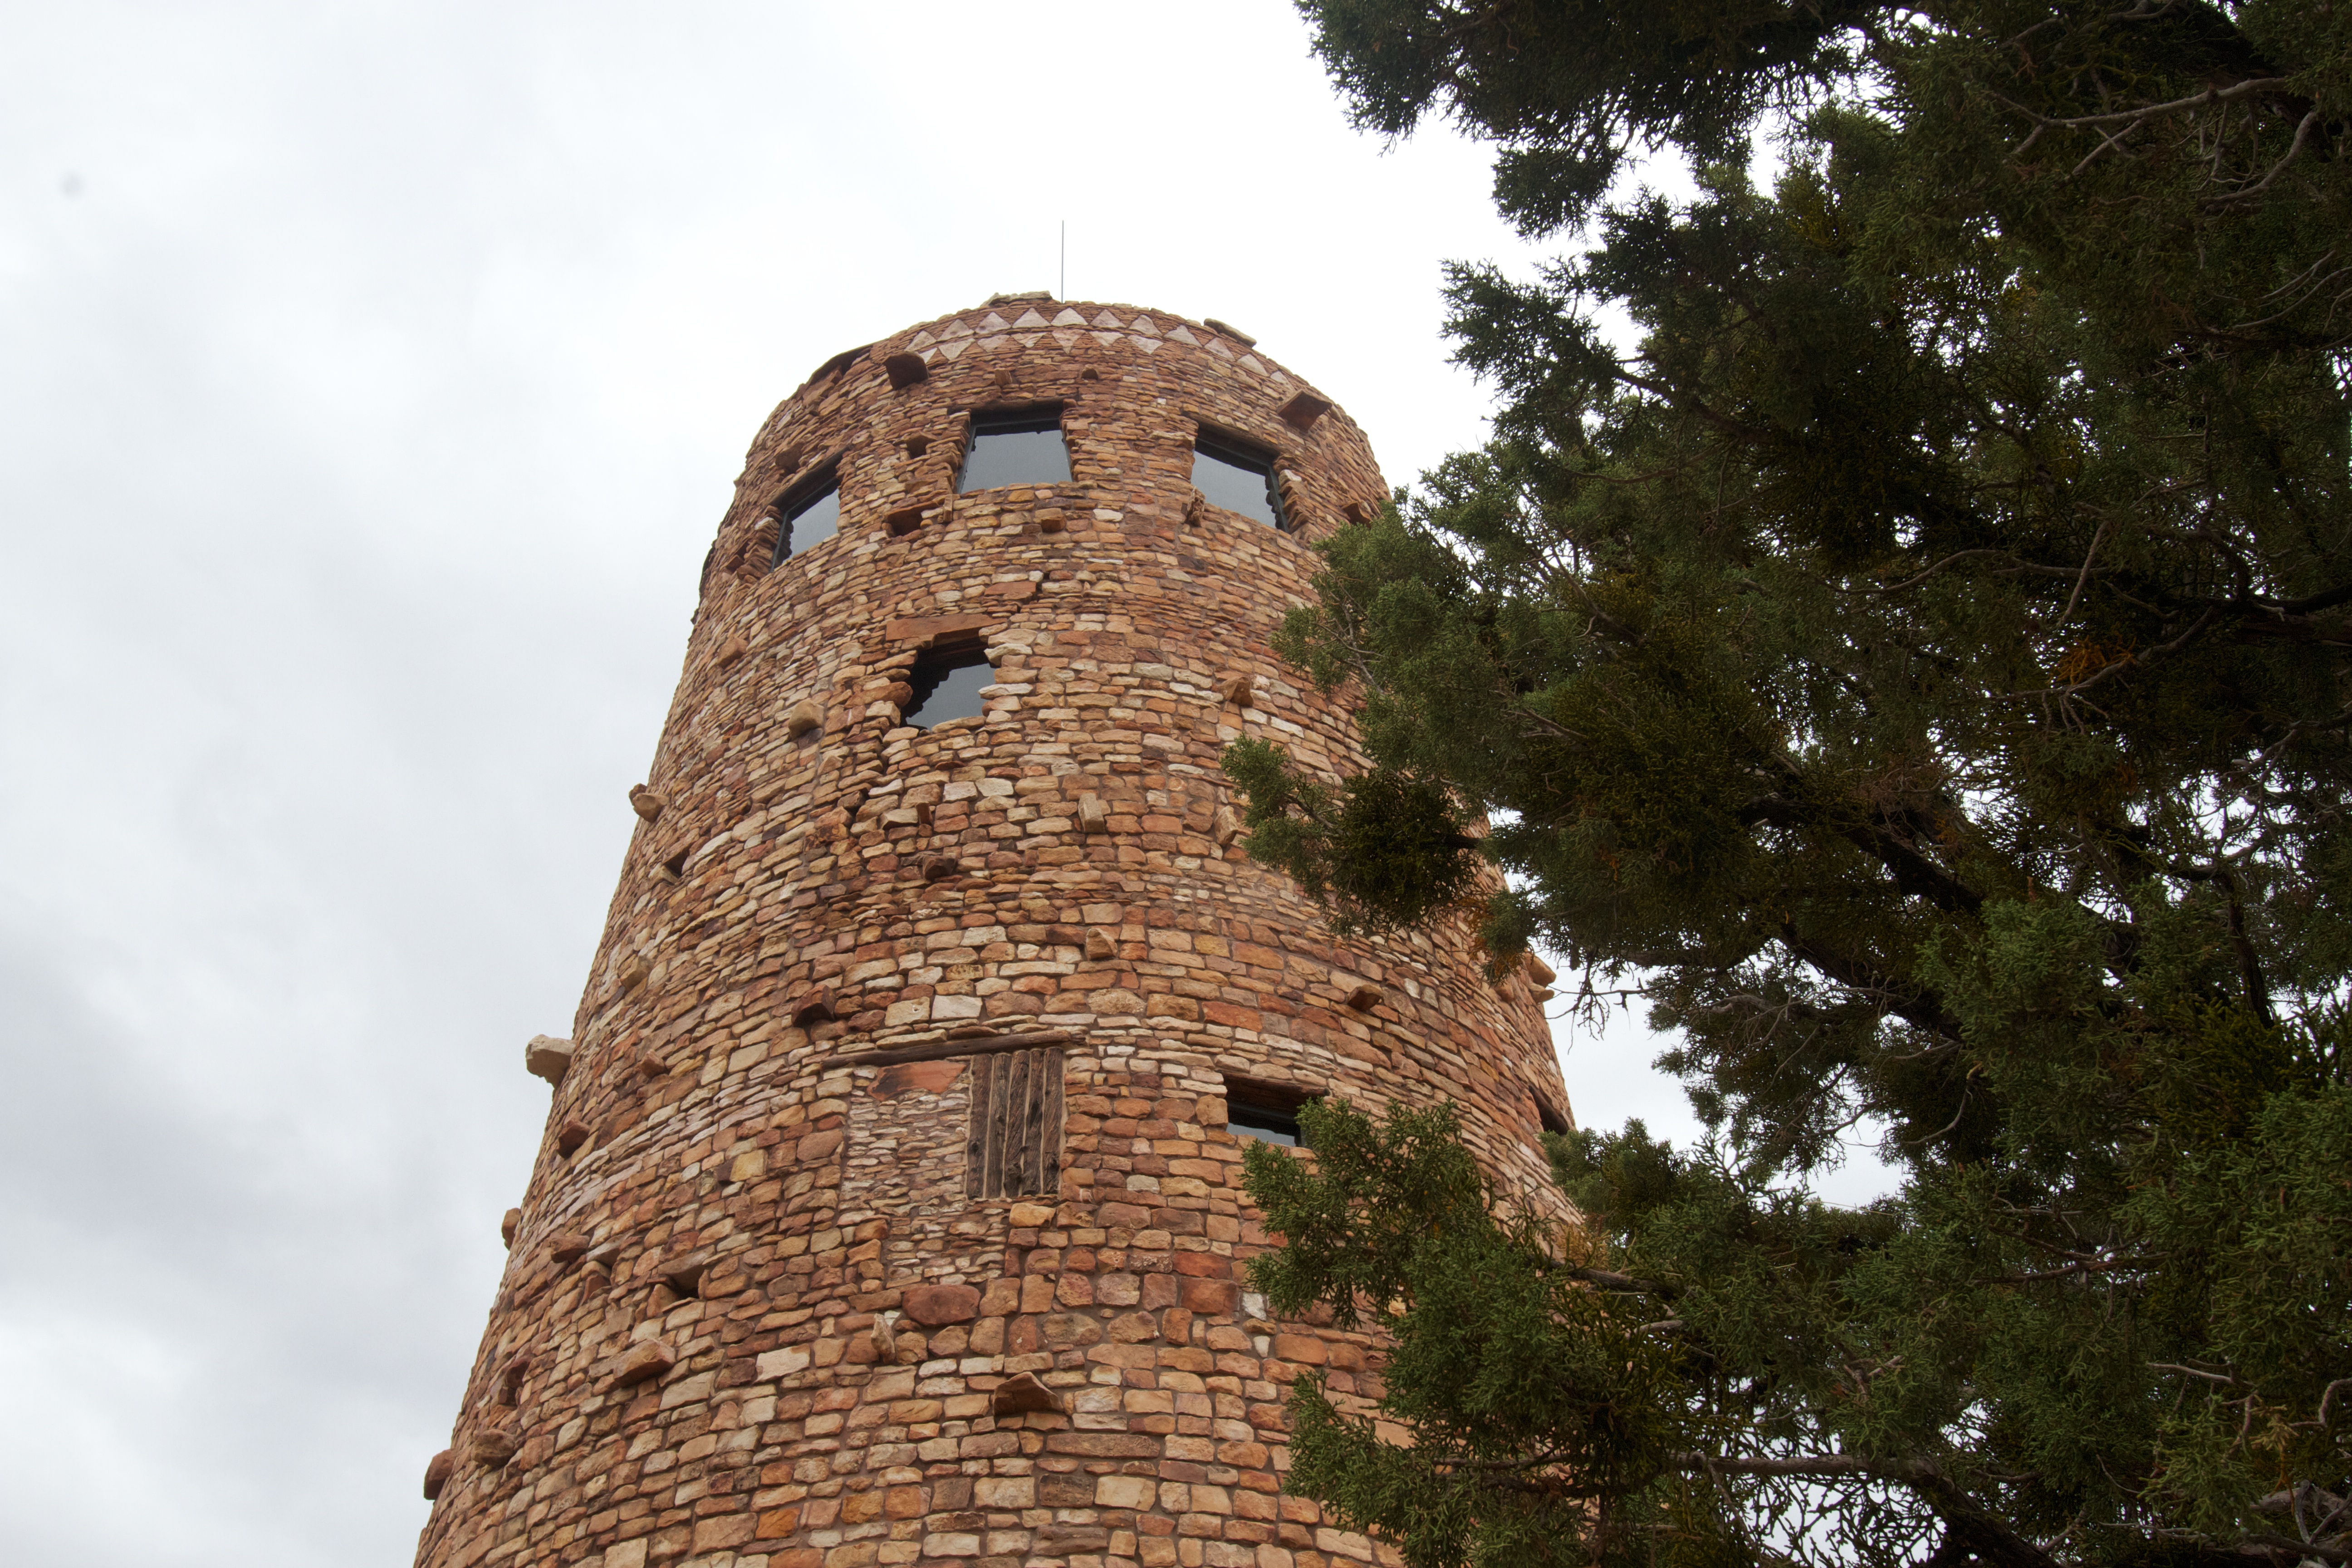
building, tower, castle, landmark, church, chapel, fortification, place of worship, bell tower, ruins, monastery, middle ages, ancient history